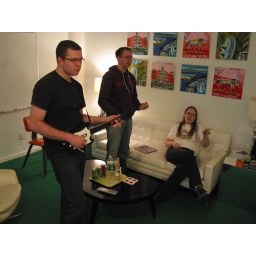
Chris rocks out while Will plays air guitar in support. Leanne counsels them on the power-ups.